Luigi Conconi

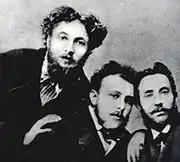
Emilio Praga, Carlo Dossi and Luigi Conconi

Luigi Conconi (May 30, 1852 – January 23, 1917) was an Italian painter, printmaker, illustrator and architect. He is considered a leading figure of the Scapigliatura movement.